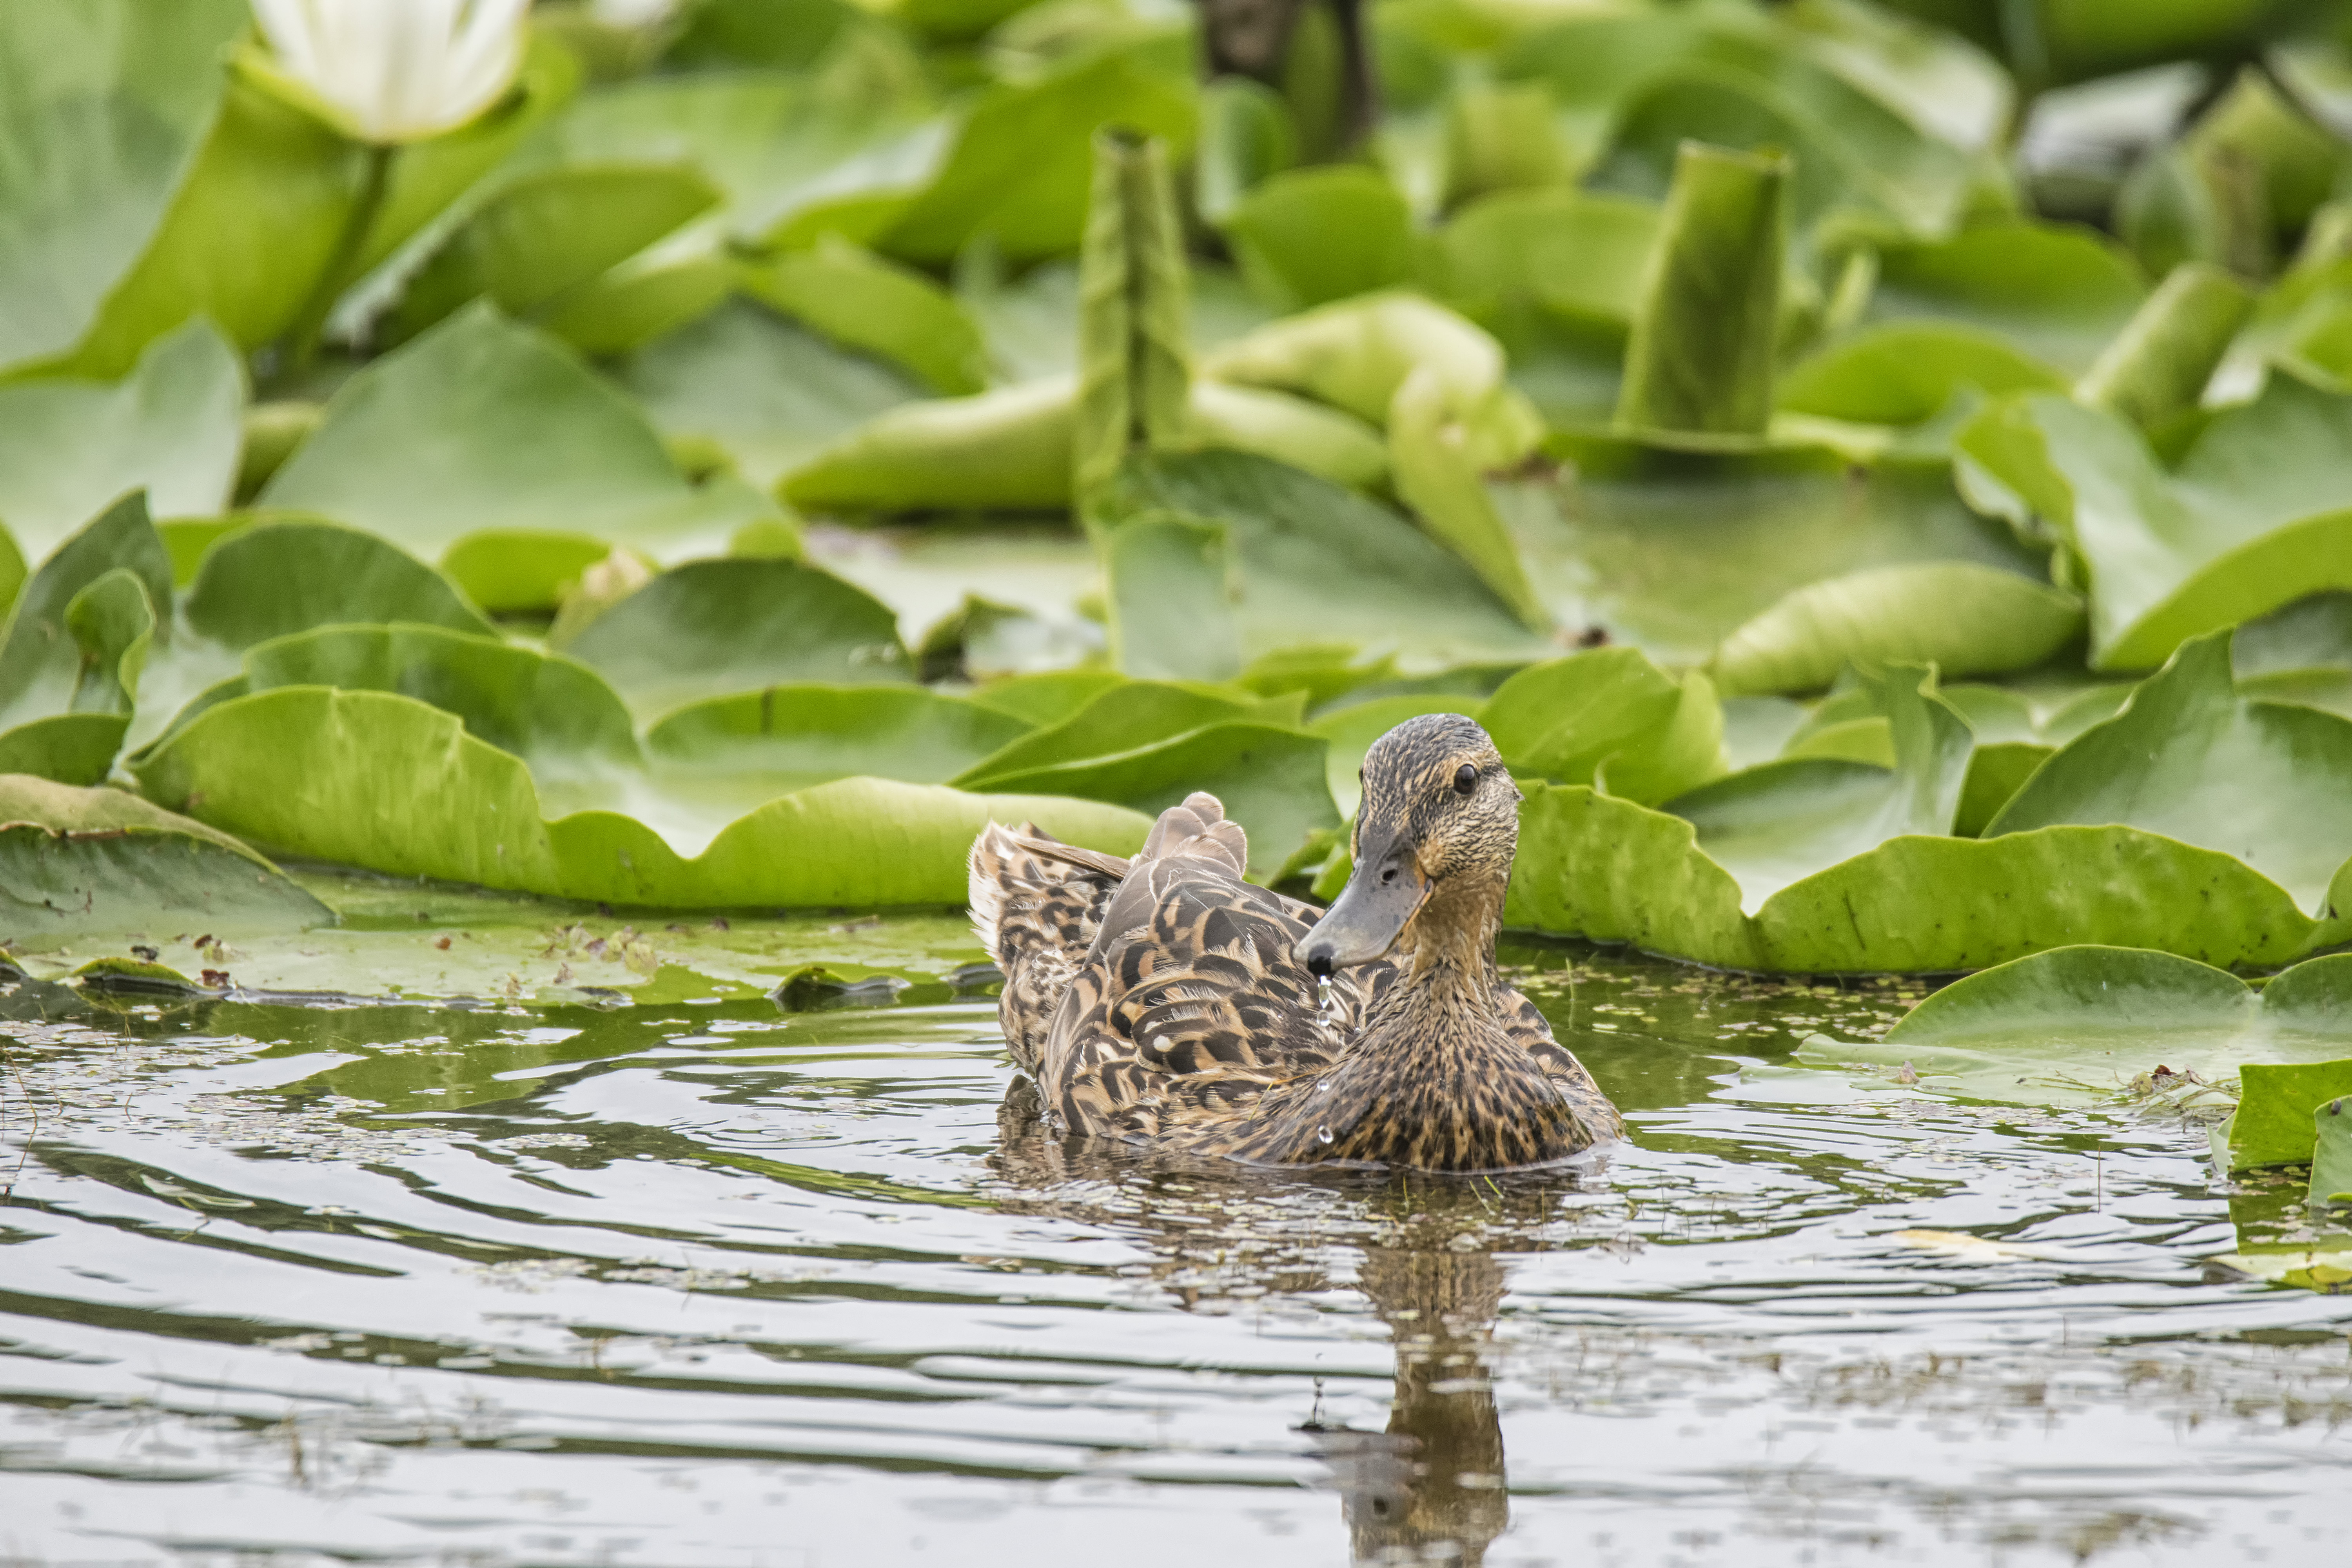
water, nature, bird, wildlife, green, beak, fauna, duck, canada, vertebrate, quebec, colvert, waterfowl, water bird, mallard, canard, sherbrooke, oiseau, ducks geese and swans